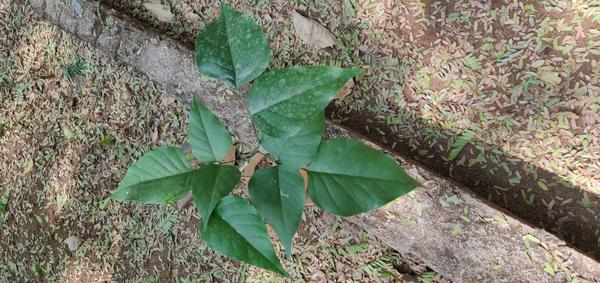
Plant: Honge